Rehue

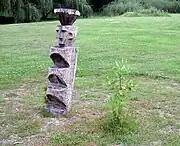
A rewe and canelo tree in the Austral University of Chile.

The "rehue" is a carved tree trunk set in the ground, surrounded by a hedge of colihue (a Chilean native bamboo) and adorned with white, blue or yellow flags and branches of coihue, maitén, lengas and other trees native to the Mapuche homeland. In form it recalls both a ladder and the human spine, having a series of steps (sometimes a mystical seven in number) cut into it, rising up from the earth toward a summit sometimes bearing a carving of a human face. It is a Mapuche representation of the axis mundi or shamanic world tree symbolising connection with the various levels of the cosmos and utilised as such by the machi (Mapuche shamans). The rehue is a symbol of great importance that is used in important celebrations or ceremonies like the Machitún, Guillatún, We Tripantu (Mapuche New Year) and others.